Effects of Hurricane Irma in Florida

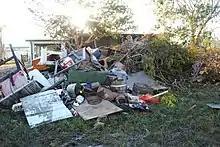
Water-soaked objects piled outside a flooded home in Everglades City

In Collier County, a spotter observed a sustained wind speed of on Marco Island, while a wind gust of was reported at the Naples Municipal Airport. As a result, winds left a total of 197,630 FPL customers without power – approximately 94% of the county's electrical subscribers. A total of 154 of the 212 cell phone towers in Collier County were left out of commission. Extensive damage to trees and electrical poles was reported in areas in the path of the eyewall, especially at Collier-Seminole State Park, Golden Gate, Marco Island, Naples, and Orangetree – with the level of destruction indicating winds equivalent to at least a Category 3 hurricane. Additionally, damage patterns suggest mini-swirls may have occurred in Collier-Seminole State Park, Marco Island, Orangetree, and Valencia Lakes. Storm surge peaked at at Naples. Throughout the unincorporated areas of the county, 65 homes, including 44 mobile homes, were demolished, while 1,008 homes received major damage. Property damages in unincorporated areas alone reach about $320 million. Two deaths occurred in the county, one when an elderly man waded through potentially toxic flood waters in Everglades City, and the other from carbon monoxide poisoning.